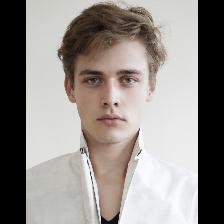
Label: Human